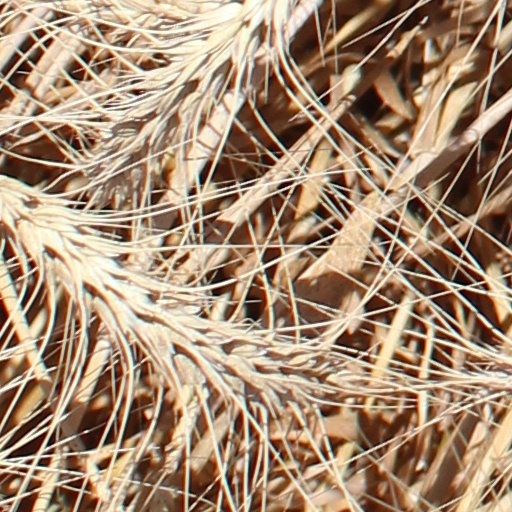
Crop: wheat